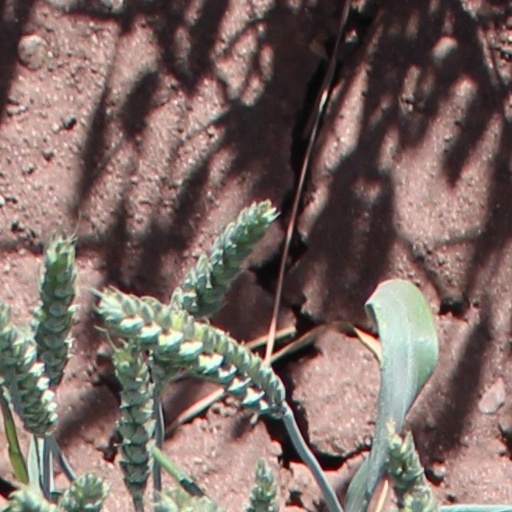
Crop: wheat